Monongahela culture

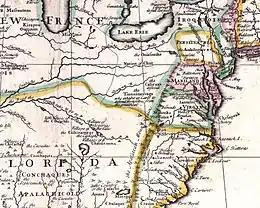
Clip from John Senex map ca 1710, showing the peoples Captain Vielle passed by in 1692 to reach "Chaouenon" country, as the French Jesuit called the Shawnee.

This late prehistoric culture peaked about AD 1300. The colder weather of the Little Ice Age may have caused inter-group battling over food and farmland, according to some scholars. The crops did not prosper as well during this colder period, causing food shortages for populations that had grown after their introduction. Some studies show that the culture began failing due to poor health conditions.